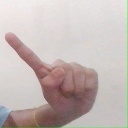
अक्षर: ए